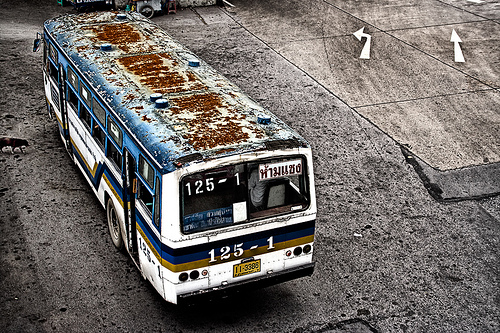
An overhead view of a bus shows it's rusty roof.

An older rusty metro bus in a parking lot.

A bus that is sitting in the street.

A rusty old bus parked on  degraded blacktop.

An old rusty bus is parked in a parking lot.